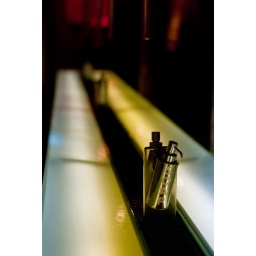
The bathroom in the Argyle bar in the Rocks, Sydney, Australia